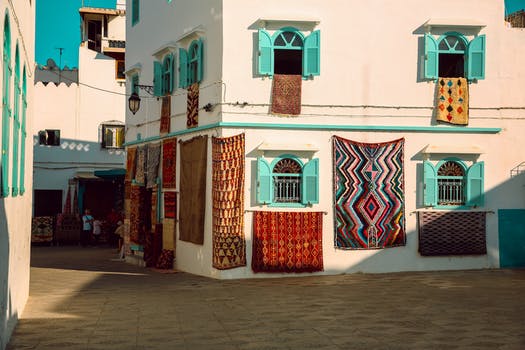
Label: No Watermark